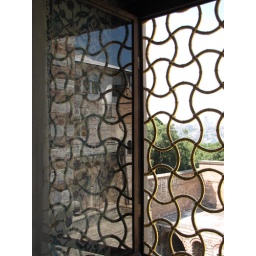
Inside the Harem. I imagine the sultan's wives must have lived as birds in a golden cage.